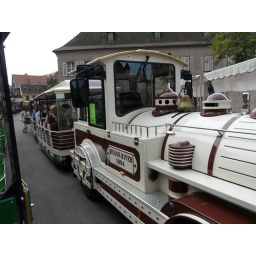
rival little white train around Colmar